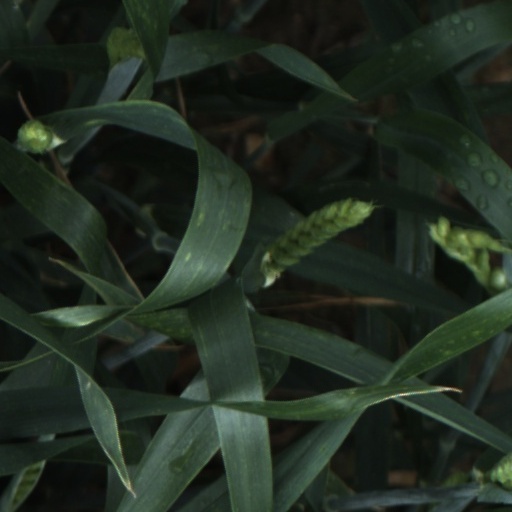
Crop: wheat